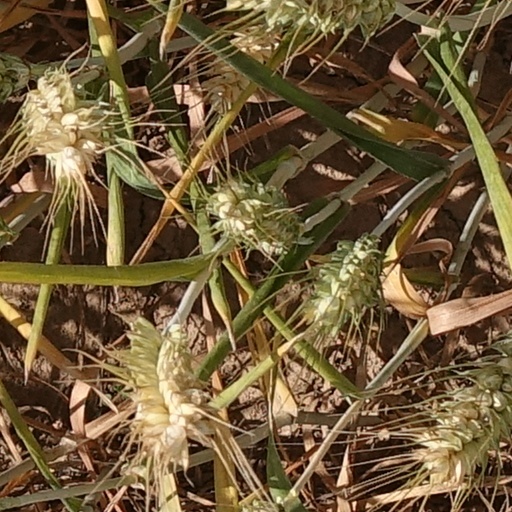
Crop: wheat